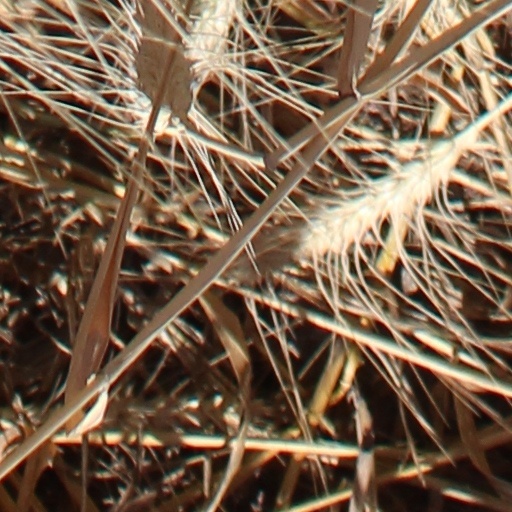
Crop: wheat